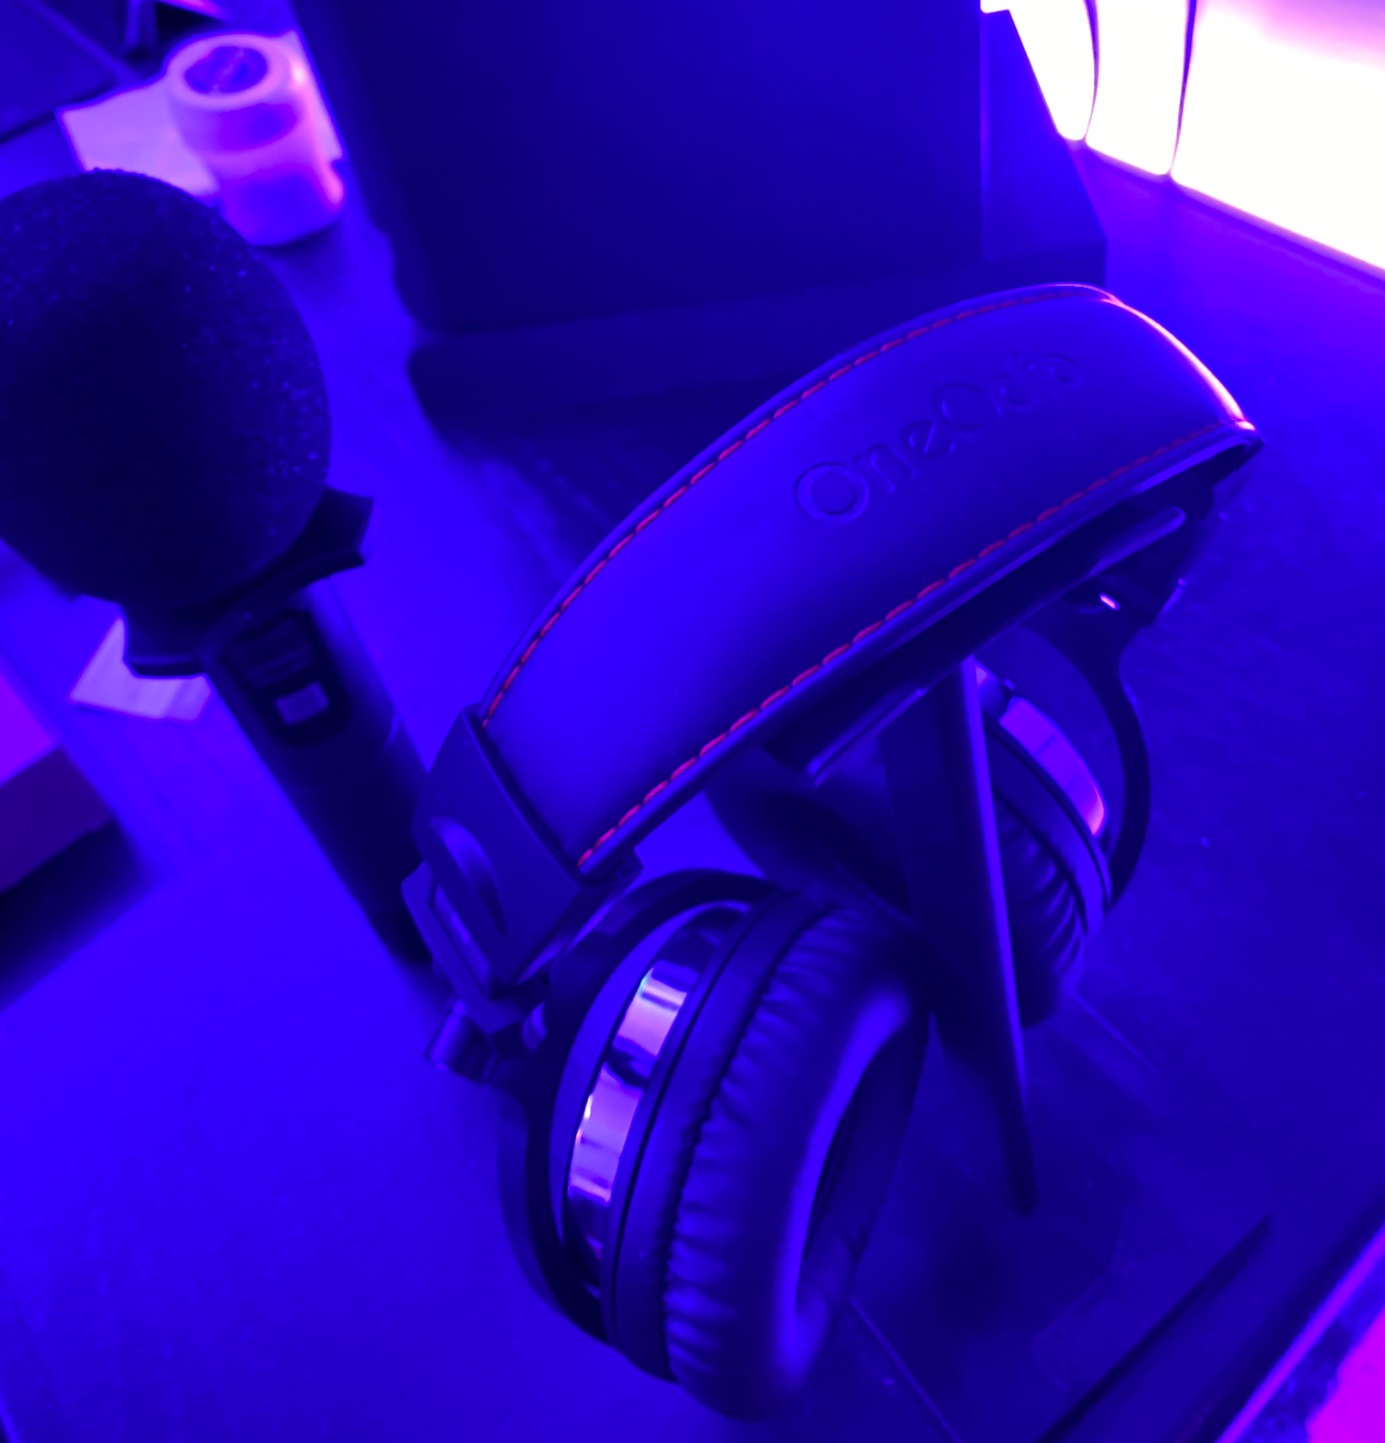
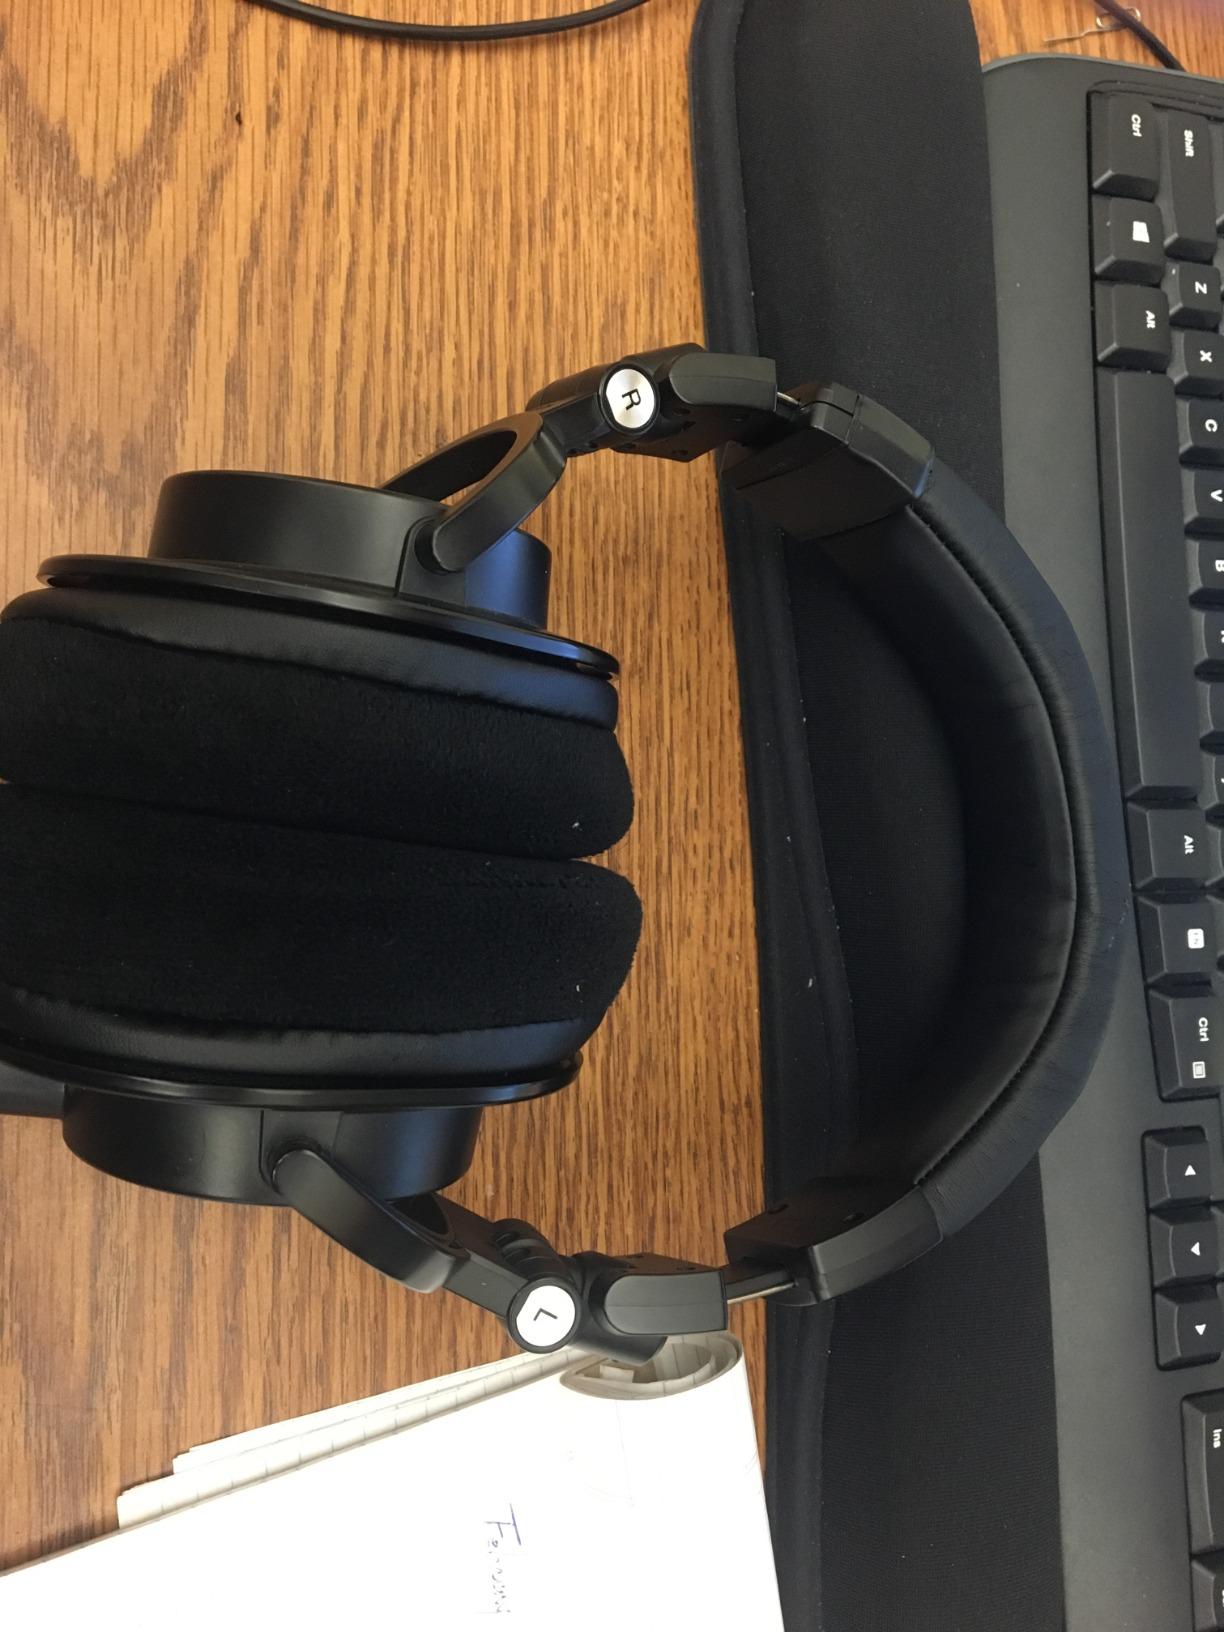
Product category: headphones
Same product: no